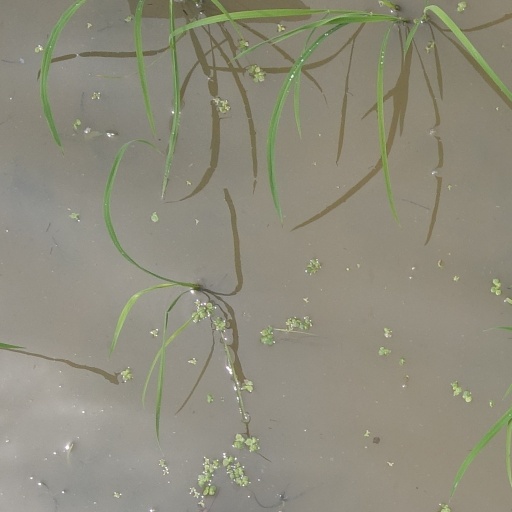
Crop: rice